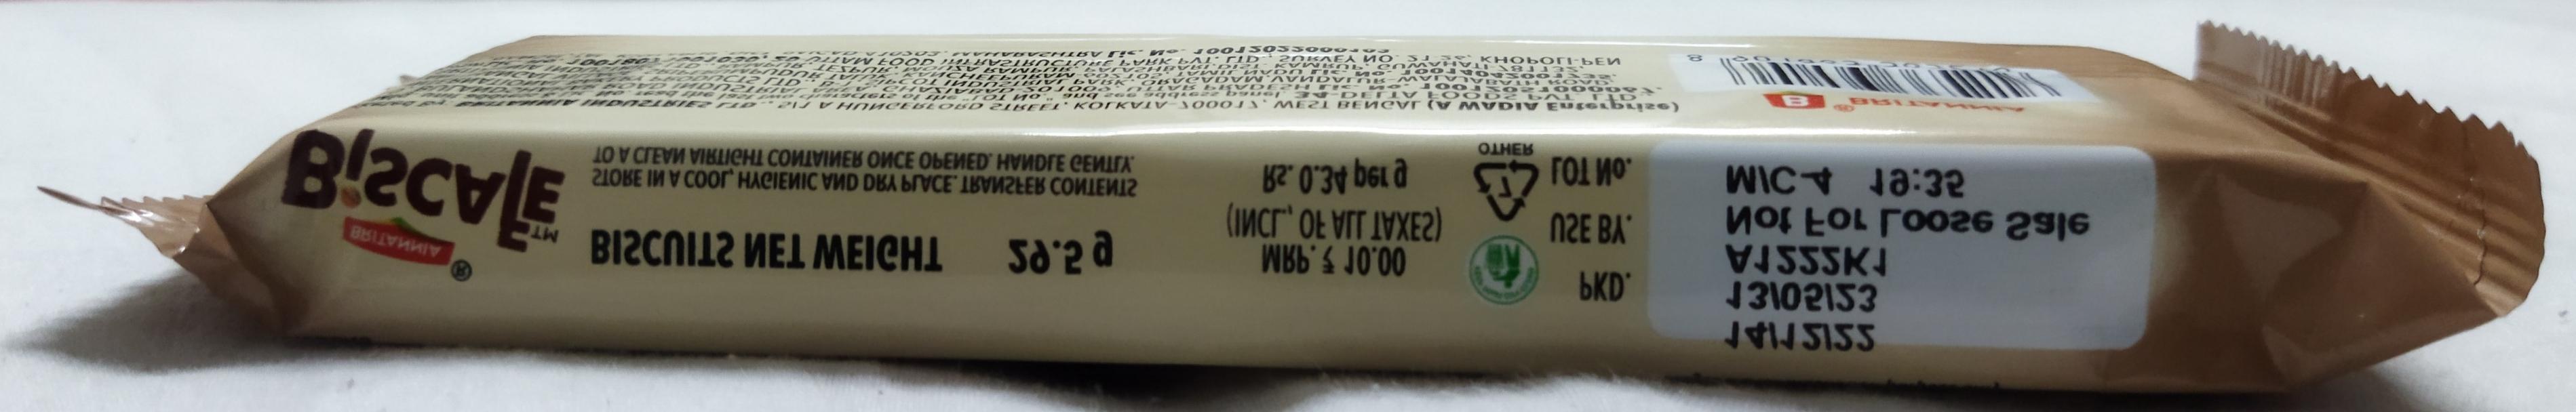
Label: plastics